Dirty Dancing

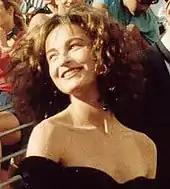
Jennifer Grey at the 1988 Academy Awards

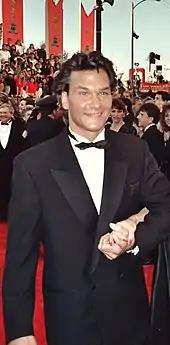
Swayze at the 1989 Emmy Awards

Review aggregator Rotten Tomatoes gives the film a rating of 72% based on reviews from 74 critics and a rating average of 6.30/10. The site's critical consensus reads, "Like its winsome characters, "Dirty Dancing" uses impressive choreography and the power of song to surmount a series of formidable obstacles." Metacritic, another review aggregator, assigned the film a weighted average score of 65 out of 100, based on 20 critics, indicating "generally favorable" reviews. Audiences polled by CinemaScore gave the film an average grade of "A−" on an A+ to F scale.